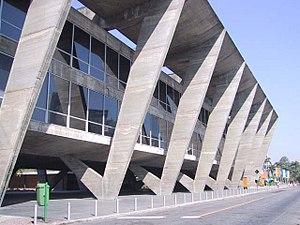
Zao Wou-Ki, né le 1ᵉʳ février 1920 à Pékin, et mort le 9 avril 2013 à Nyon, est un peintre et graveur chinois naturalisé français en 1964.